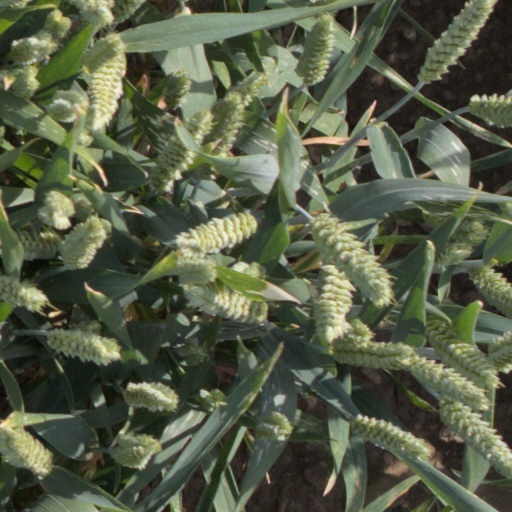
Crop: wheat